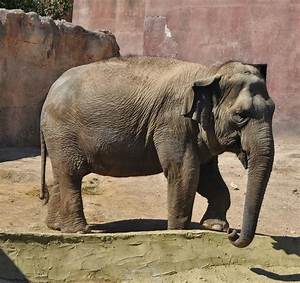
Label: elefante